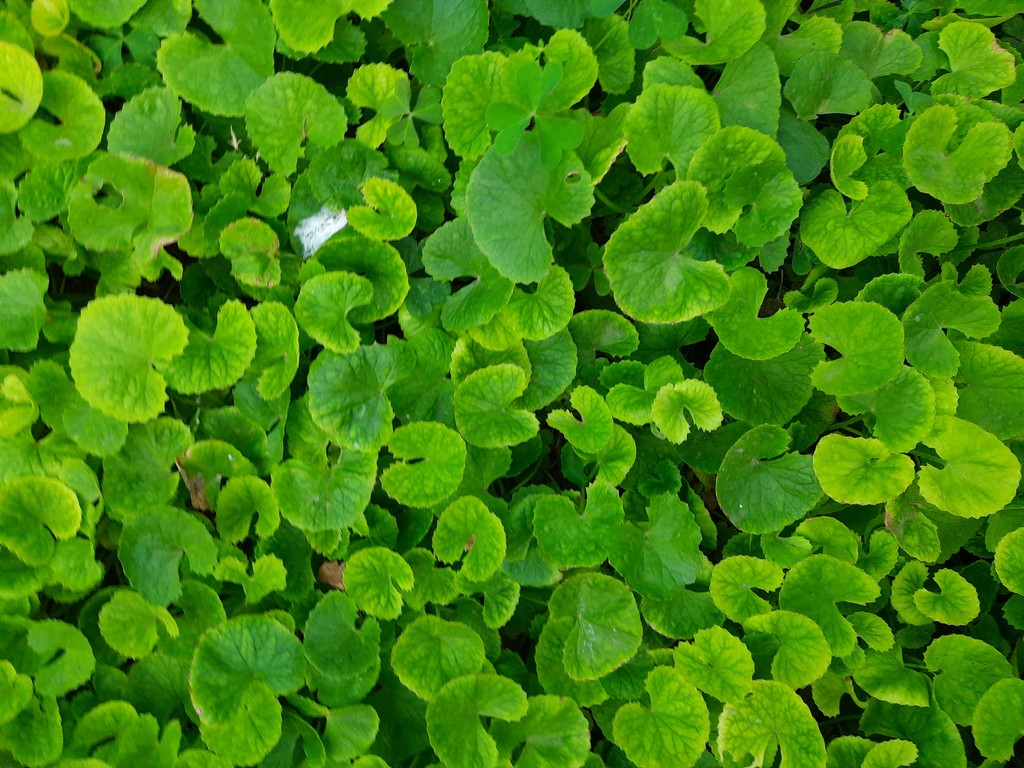
Label: Healthy